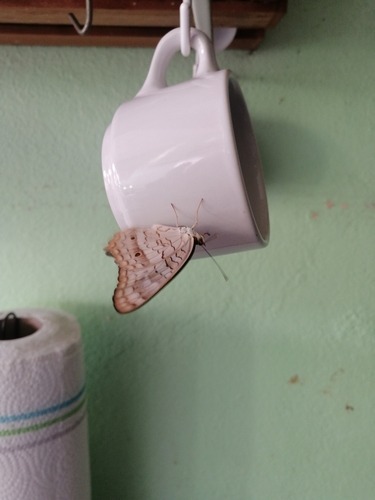
Scientific name: Anartia jatrophae
Common name: White peacock
Family: Nymphalidae
Order: Lepidoptera
Pollinator type: Primary pollinator
Habitat: Gardens, parks, and open areas
Geographic range: Southern United States to Argentina
Conservation status: Least Concern